Boltzmann machine

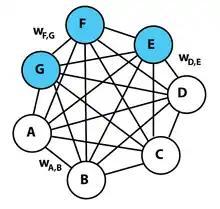
A graphical representation of a Boltzmann machine with a few weights labeled. Each undirected edge represents dependency and is weighted with weight formula_1. In this example there are 3 hidden units (blue) and 4 visible units (white). This is not a restricted Boltzmann machine.

A Boltzmann machine, like a Sherrington–Kirkpatrick model, is a network of units with a total "energy" (Hamiltonian) defined for the overall network. Its units produce binary results. Boltzmann machine weights are stochastic. The global energy formula_2 in a Boltzmann machine is identical in form to that of Hopfield networks and Ising models: